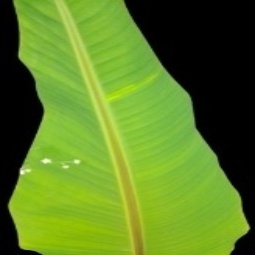
Label: Healthy